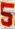
Number: 5